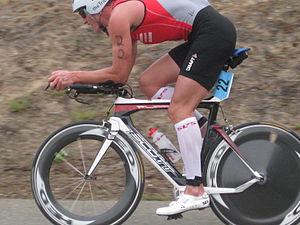
Ain-Alar Juhanson, né le 2 octobre 1976 à Paide en Estonie est un triathlète professionnel, multiple vainqueur sur triathlon Ironman.